1080° Avalanche

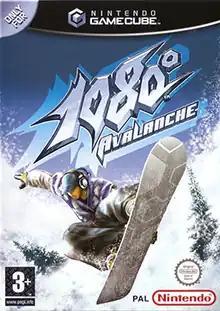
European cover art

1080° Avalanche is a snowboarding video game developed by Nintendo Software Technology and published by Nintendo for the GameCube. It was released on November 28, 2003, in Europe, on December 1, 2003, in North America, and on January 22, 2004, in Japan. "Avalanche" is a sequel to the 1998 video game "1080° Snowboarding" for the Nintendo 64.